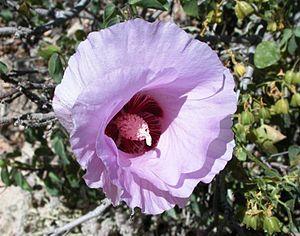
Gossypium sturtianum est une espèce d'arbuste du genre Gossypium et de la famille des Malvaceae. C'est une espèce endémique de l'Australie que l'on trouve dans tout le continent.
La flore australienne est constituée d'un vaste ensemble estimé à plus de 20 000 espèces de plantes vasculaires, 14 000 espèces de plantes non vasculaires. On y compte aussi 250 000 espèces de champignons et plus de 3 000 espèces de lichens.